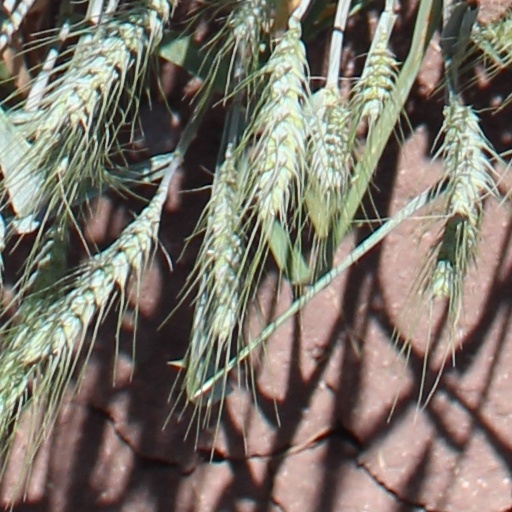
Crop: wheat